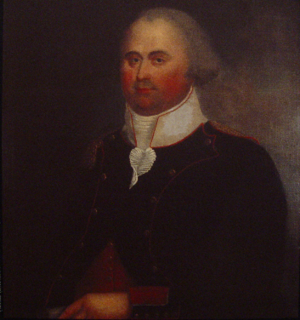
Tableau de Pierre Douville (1745-1794), survivant de la déportation de l'île Saint-Jean et héros de la guerre d'indépendance américaine. Conservé dans la bibliothèque de l'Université Brown.
L'histoire de l'art en Acadie s'échelonne sur plus de quatre siècles. Les premiers textes littéraires d'Amérique du Nord sont produits par Marc Lescarbot en Acadie en 1606. La situation socio-économique et ensuite le Grand Dérangement ont toutefois longtemps empêché les Acadiens de produire un grand nombre d'œuvres d'art. La tradition orale reste d'ailleurs forte jusque dans les années 1960, où la culture se diversifie.
La déportation de l'île Saint-Jean – actuelle province de l'Île-du-Prince-Édouard, au Canada – a lieu de 1758 à 1759 et constitue un épisode de la déportation des Acadiens, dans le contexte du Grand Dérangement.